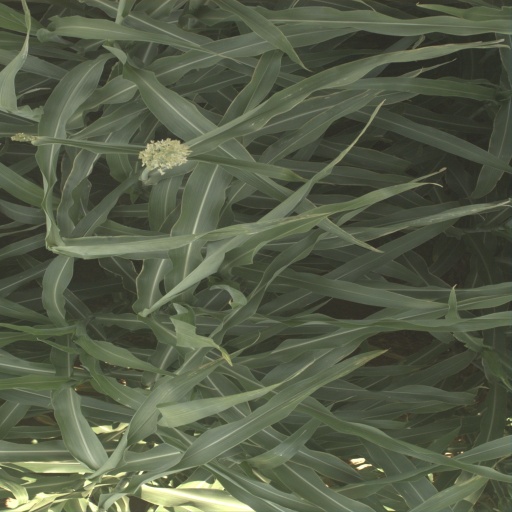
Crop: sorghum